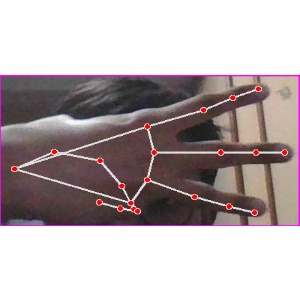
अक्षर: भ